Kádár (Hun judge)

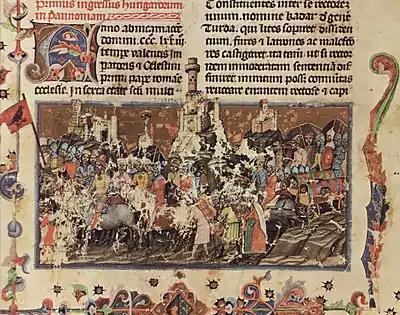
The Huns arrival in Pannonia from the "Chronicon Pictum" (14th century)

Kádár is a Hun judge mentioned in Hungarian chronicles. He is said to have moved with the other Huns from Scythia to Pannonia, where his fellow countrymen appointed him judge among themselves.